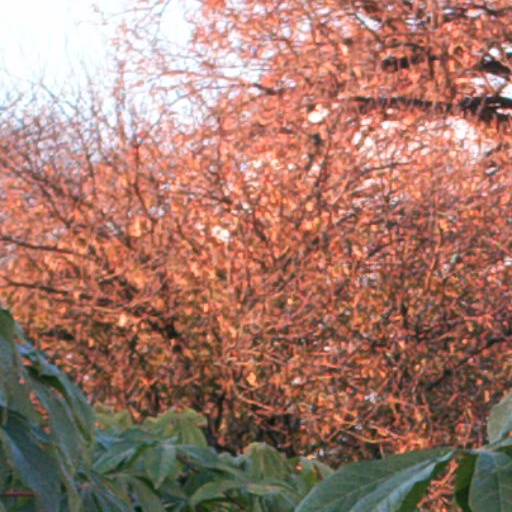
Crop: cassava